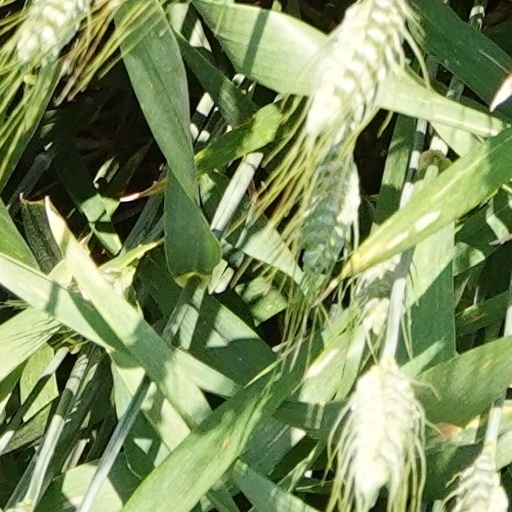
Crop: wheat